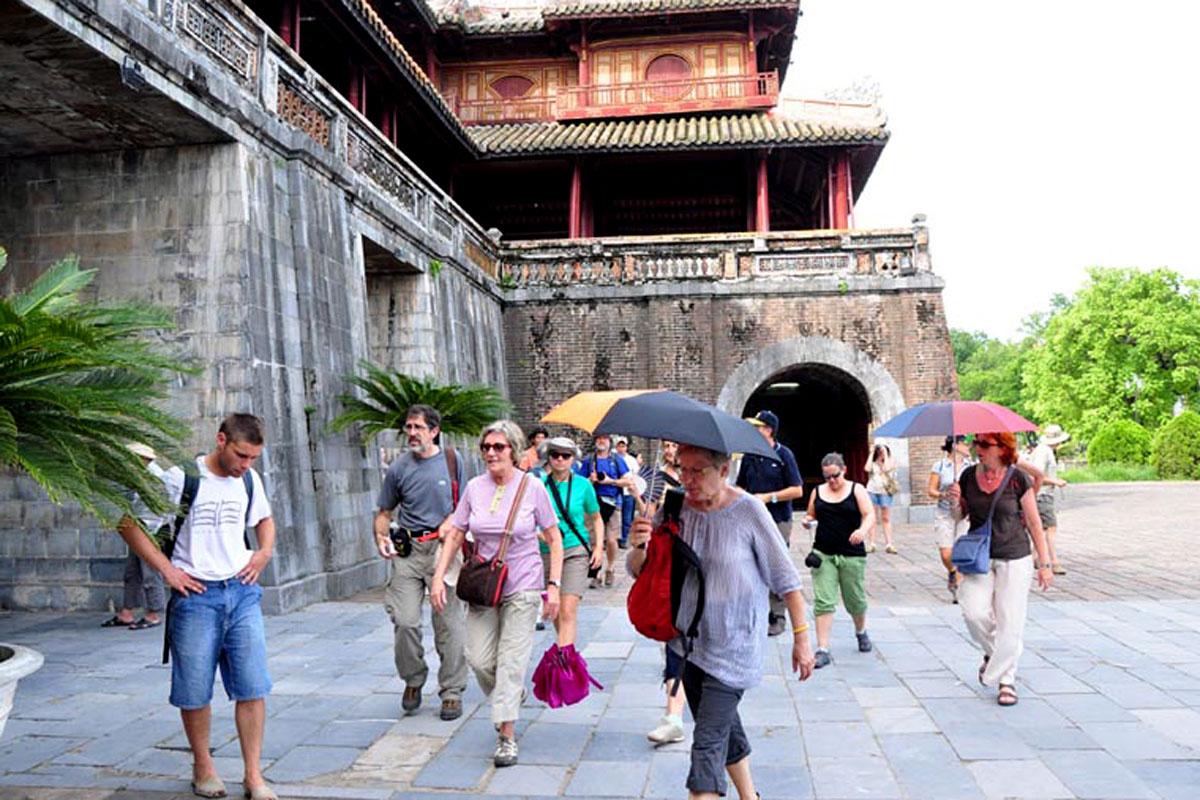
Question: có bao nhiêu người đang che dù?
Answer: có hai người đang che dù